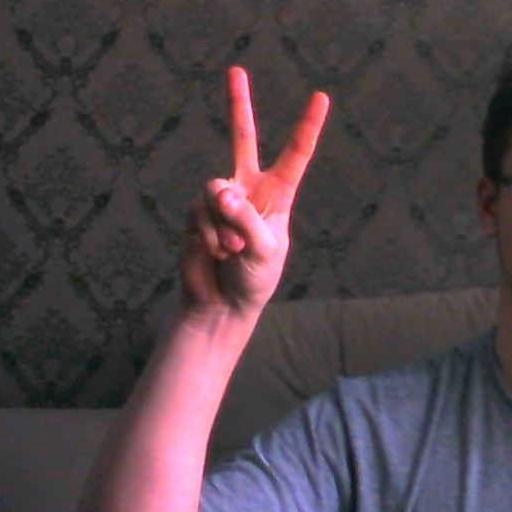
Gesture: peace